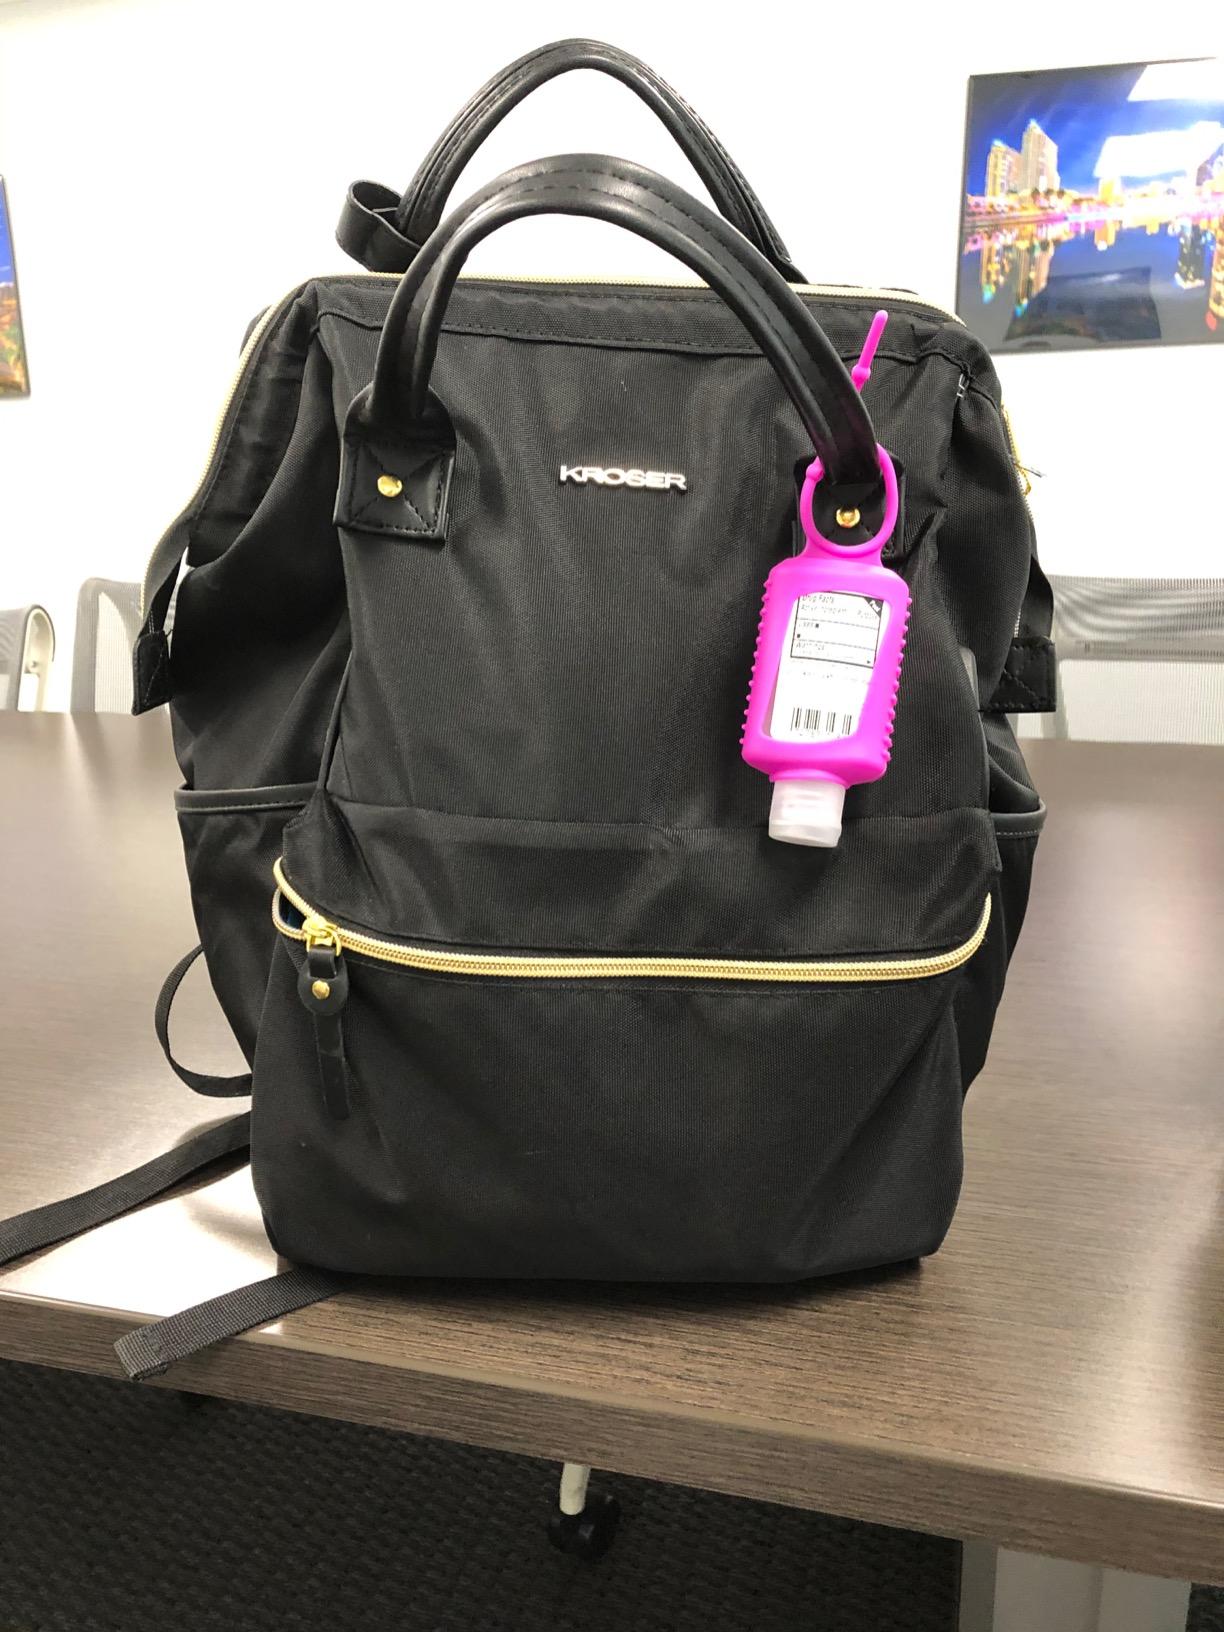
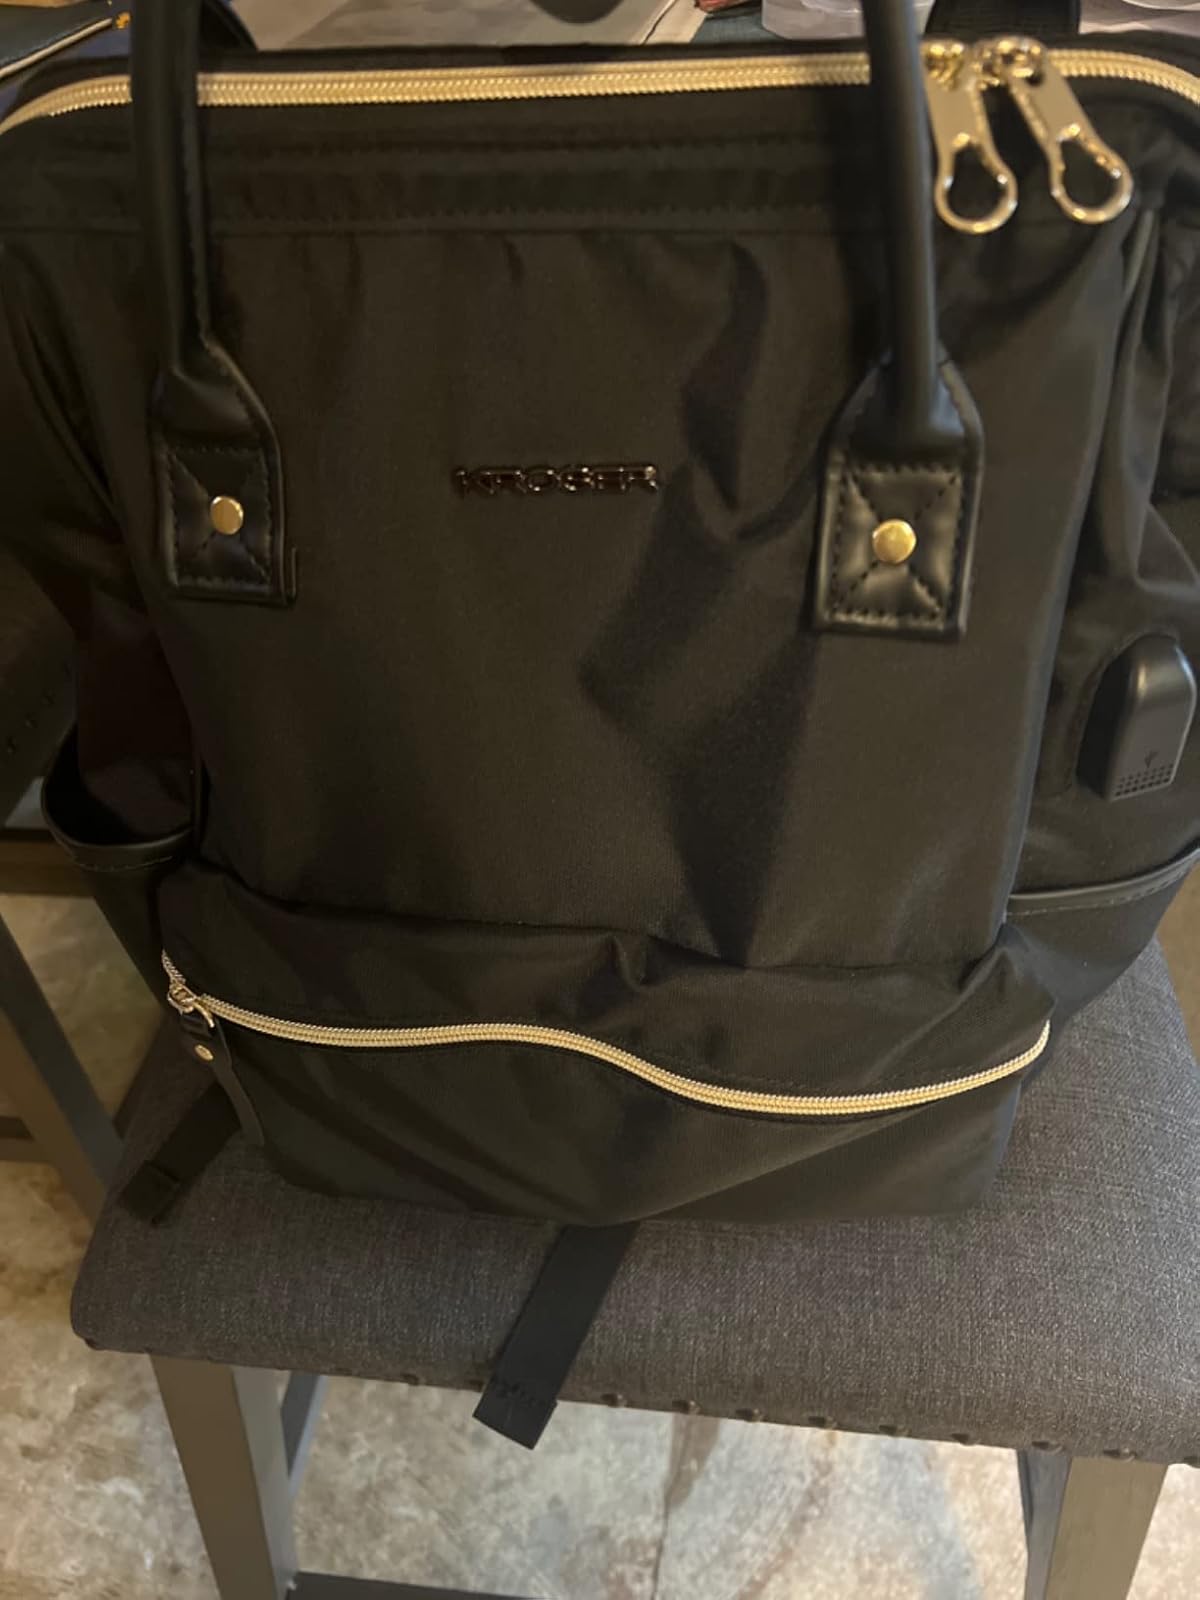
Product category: bag
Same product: yes